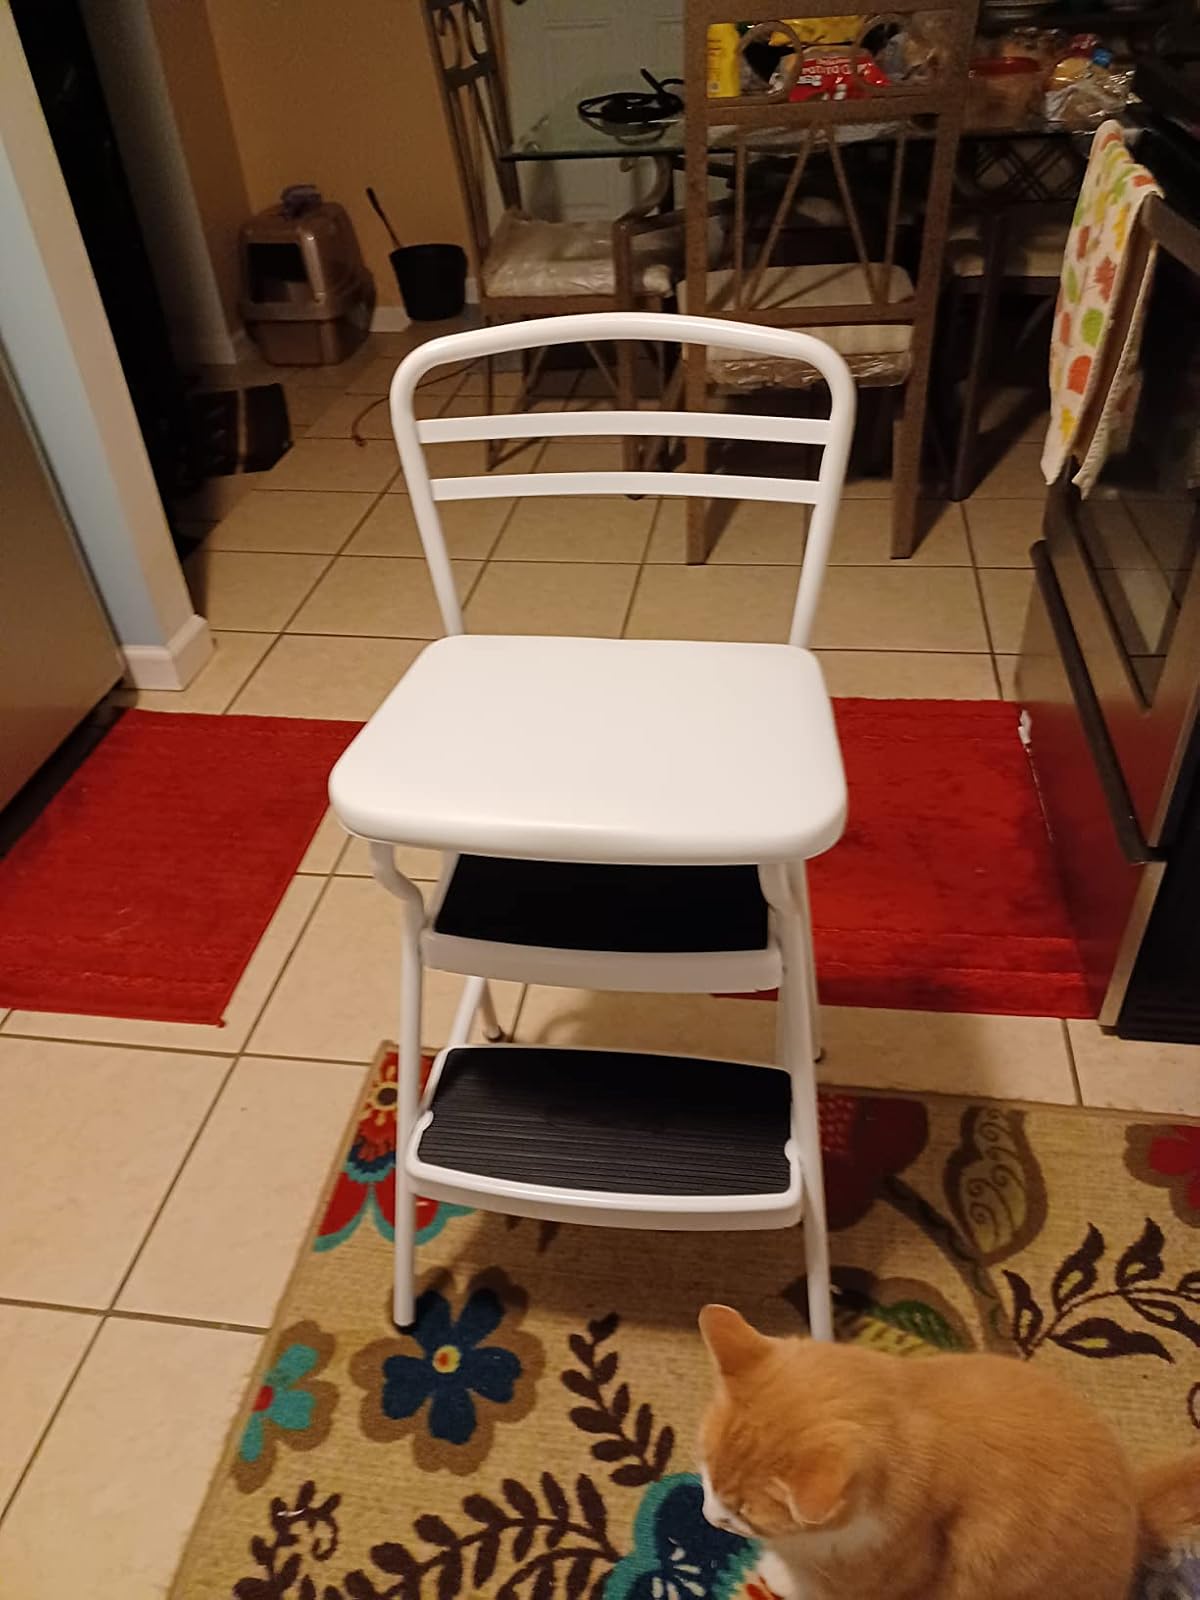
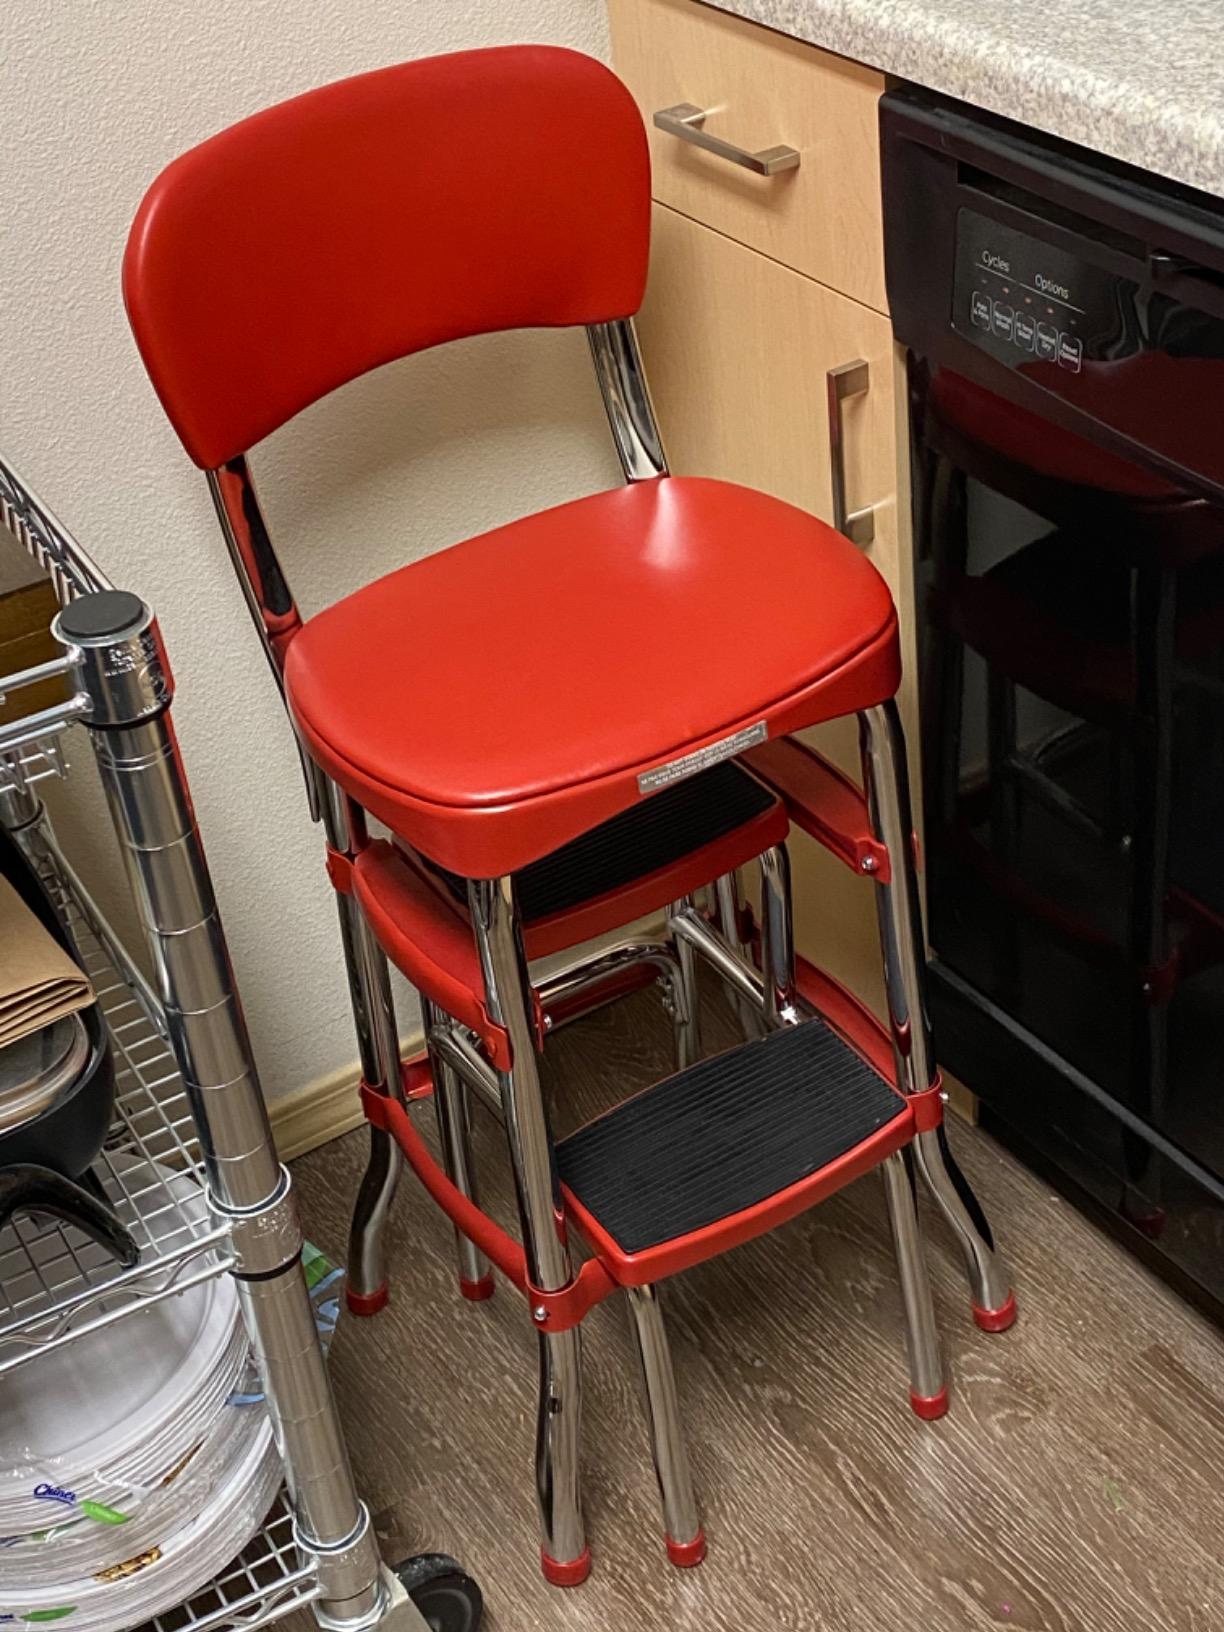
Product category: items_chair
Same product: no